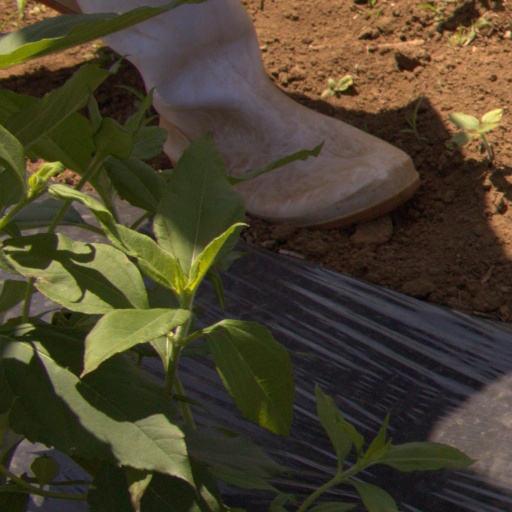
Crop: Jerusalem artichoke